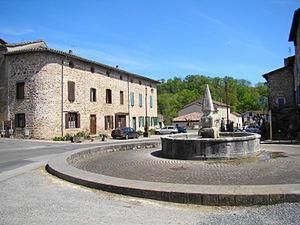
Fontaine ""Le Griffoul"""